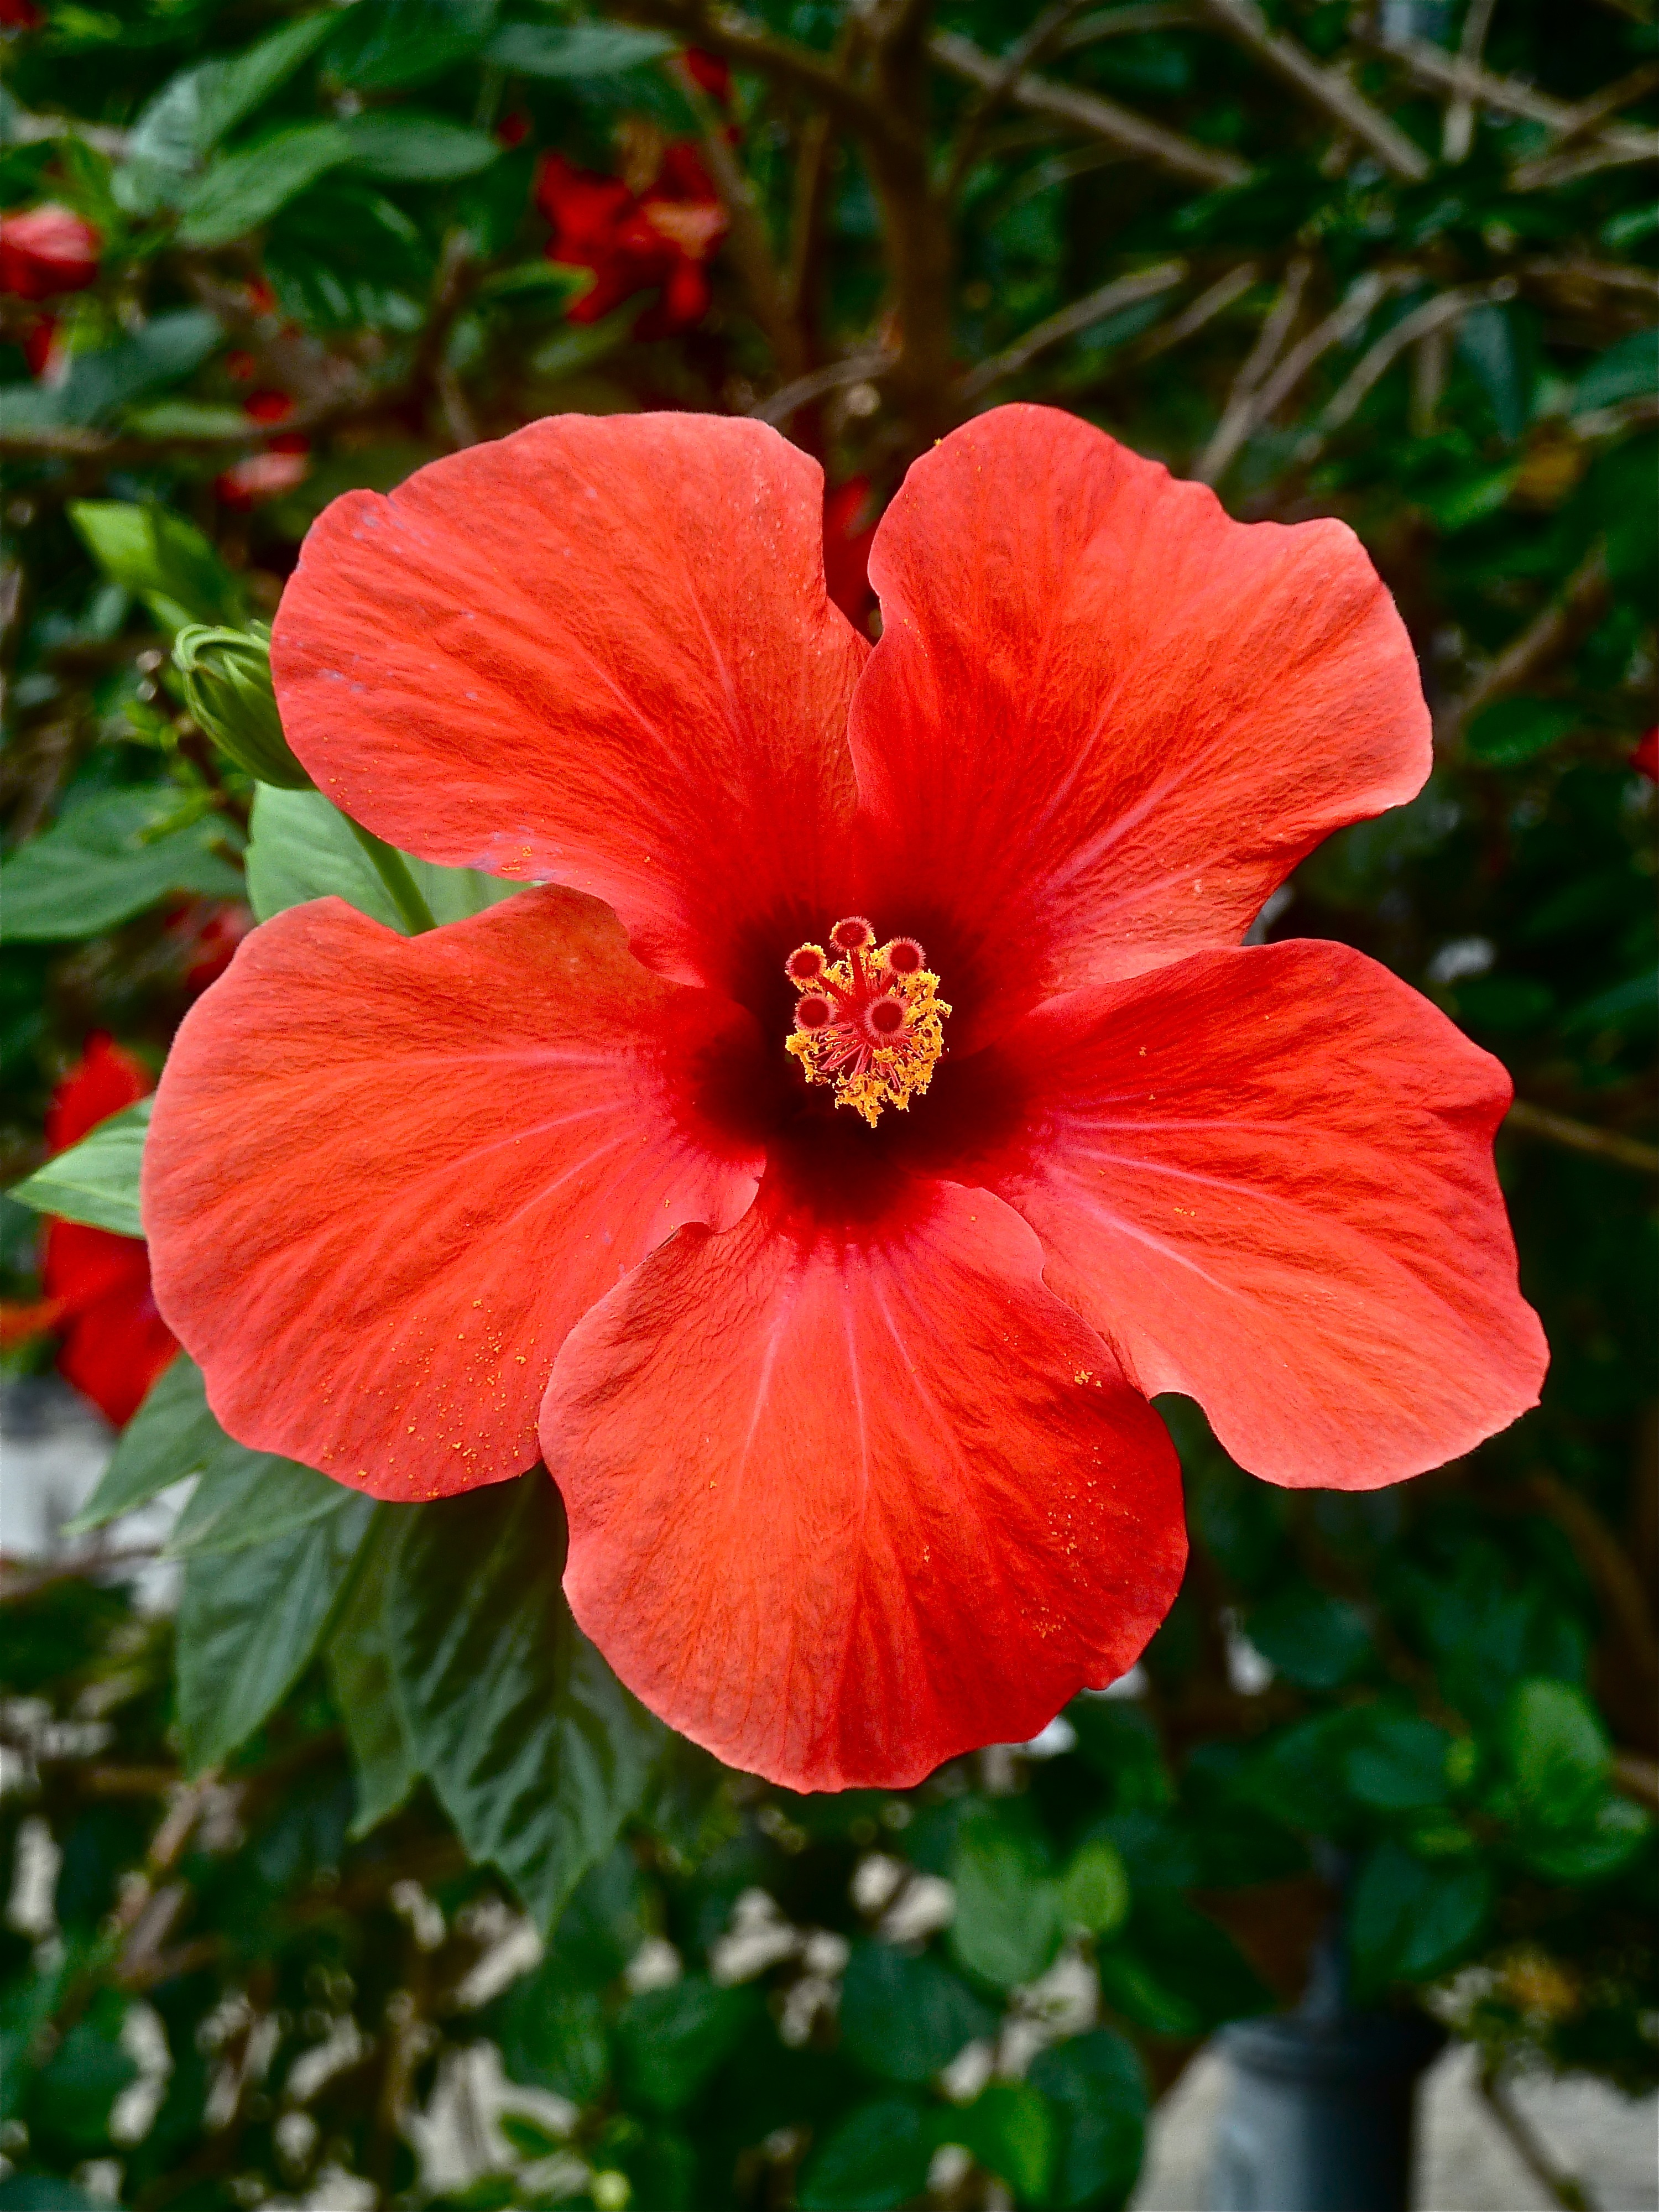
blossom, plant, flower, petal, bloom, red, botany, close, flora, shrub, hibiscus, malvales, flowering plant, mallow, chinese hibiscus, annual plant, land plant, red hibsicus